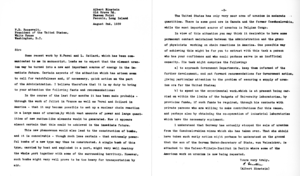
La lettre Einstein-Szilárd est une lettre renommée pour être à l'origine du Projet Manhattan qui permit aux États-Unis d'acquérir l'arme nucléaire.
Dans le domaine du nucléaire, une réaction en chaîne se produit lorsqu'un neutron cause la fission d'un noyau fissile produisant un plus grand nombre de neutrons qui à leur tour causent d'autres fissions.